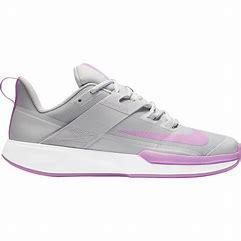
Brand: Nike
Model: Court Vapor Lite 2